Demosponge

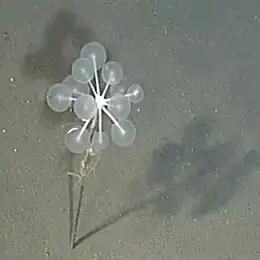
The carnivorous ping-pong tree sponge, "Chondrocladia lampadiglobus"

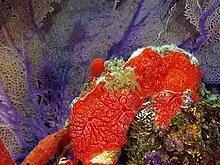
"Monanchora arbuscula" (Poecilosclerida)

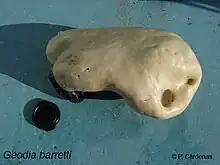
"Geodia barretti" (Tetractinellida)

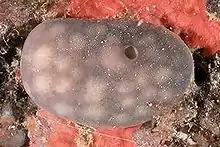
"Chondrosia reniformis" (Chondrosiida)

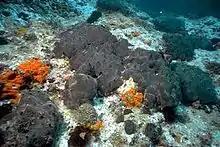
"Spongia officinalis" (Dictyoceratida)

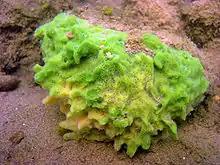
"Spongilla lacustris" (Spongillida)

Demosponges or common sponges are sponges of the class Demospongiae (from + ), the most diverse group in the phylum Porifera which include greater than 90% of all extant sponges with nearly 8,800 species worldwide (according to the World Porifera Database). Being siliceous sponges, they are predominantly leuconoid in structure with an endoskeleton made of a meshwork of spicules consisting of fibers of the protein spongin, the mineral silica, or both. Where spicules of silica are present, they have a different shape from those in the otherwise similar glass sponges. Some species, in particular from the Antarctic, obtain the silica for spicule-building from the ingestion of diatoms.